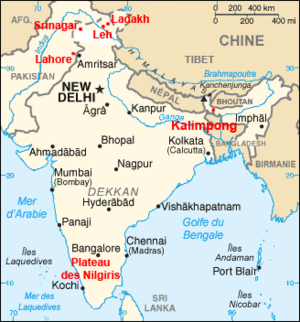
Régions et villes où le prince Pierre et son épouse ont séjourné durant leurs deux expéditions anthropologiques.
Irène Aleksandrovna Ovtchinnikova, par ses mariages successifs marquise de Monléon, Mrs Sloden puis « princesse de Grèce », est née le 4 octobre 1904 à Saint-Pétersbourg, en Russie, et décédée le 13 mars 1990 à Paris, en France. Épouse du prince Pierre, qu'elle a largement secondé dans ses recherches anthropologiques, c'est une Russe blanche entrée dans la famille royale de Grèce.
Pierre de Grèce, prince de Grèce et de Danemark, est né à Paris, en France, le 3 décembre 1908 et décédé à Londres, au Royaume-Uni, le 15 octobre 1980. Membre de la maison d'Oldenbourg, c'est un prince, un militaire et un anthropologue grec spécialiste du Tibet et de la polyandrie.